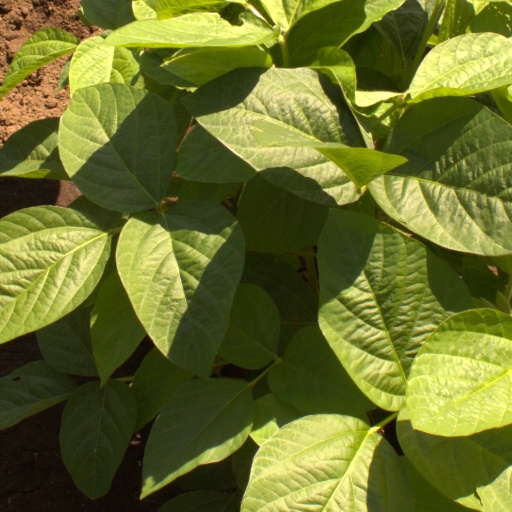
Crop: soybean